Ironfist Chinmi

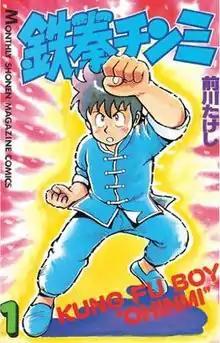
Cover of the first manga volume.

is a Japanese manga series written and illustrated by Takeshi Maekawa. It was published by Kodansha in "Monthly Shōnen Magazine" from 1983 to 1997 and collected in 35 "tankōbon" volumes. It is centered on the story of a boy called Chinmi who learns Kung Fu by fighting progressively more challenging foes.